Robert Kerns (baritone)

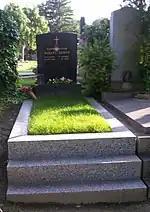
Robert Kerns' grave at the .

Kerns studied at the University of Michigan, and made his debut in 1955 in Toledo, Ohio, as Sharpless in "Madama Butterfly". After one year with the New York City Opera, he left for Europe in 1960, where he was engaged at the Zurich Opera where in 1961 he sang Kostandis in the world premiere of Martinů's "The Greek Passion".